Moni Ovadia

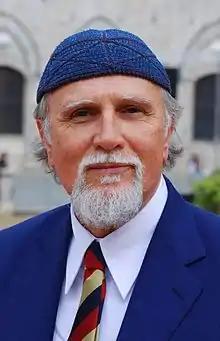
Ovadia in 2010

Salomone "Moni" Ovadia (born Solomon Ovadia on 16 April 1946) is a Bulgarian-born Italian Jewish actor, musician, singer, theatrical author and activist. His theatrical performances recall the lost world of Eastern European Jewish culture, its Yiddishkeit core, with its profound "burden of pain, wisdom and folly", as it was before the devastations of the Holocaust cancelled it, and murdered almost half of the world's speakers of Yiddish.